Globular cluster

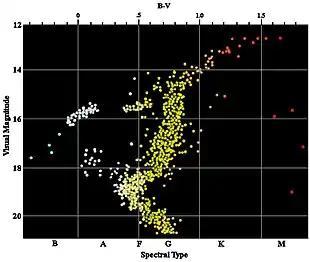
H–R diagram for the globular cluster M3. There is a characteristic "knee" in the curve at magnitude 19 where stars begin entering the giant stage of their evolutionary path, the main-sequence turnoff.

Astronomers have searched for black holes within globular clusters since the 1970s. The required resolution for this task is exacting; it is only with the Hubble Space Telescope (HST) that the first claimed discoveries were made, in 2002 and 2003. Based on HST observations, other researchers suggested the existence of a (solar masses) intermediate-mass black hole in the globular cluster M15 and a black hole in the Mayall II cluster of the Andromeda Galaxy. Both X-ray and radio emissions from MayallII appear consistent with an intermediate-mass black hole; however, these claimed detections are controversial.